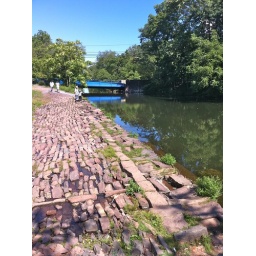
Canal Spillway, with some water spilling over, and Landing Land bridge in the distance.